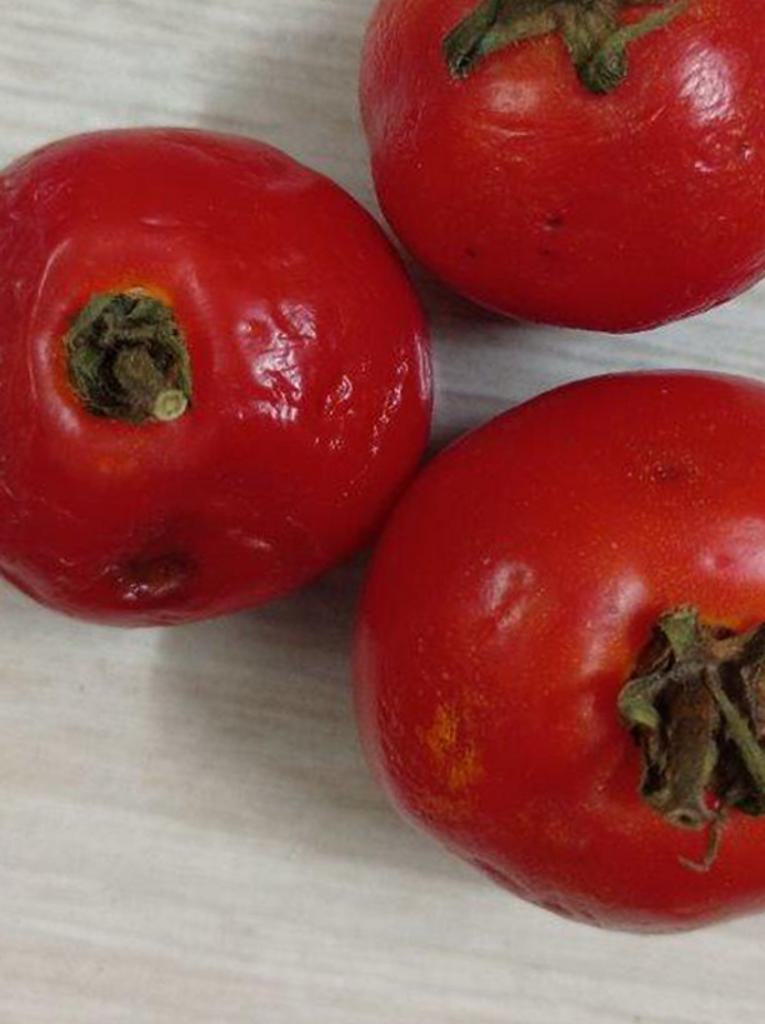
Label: Rotten